Origin of replication

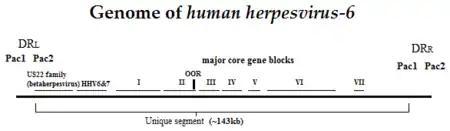
Genome of "human herpesvirus-6", a member of the Herpesviridae family. The origin of replication is labeled as "OOR."

A variety of proteins have been described as being involved in viral replication. For instance, Polyoma viruses utilize host cell DNA polymerases, which attach to a viral origin of replication if the T antigen is present.